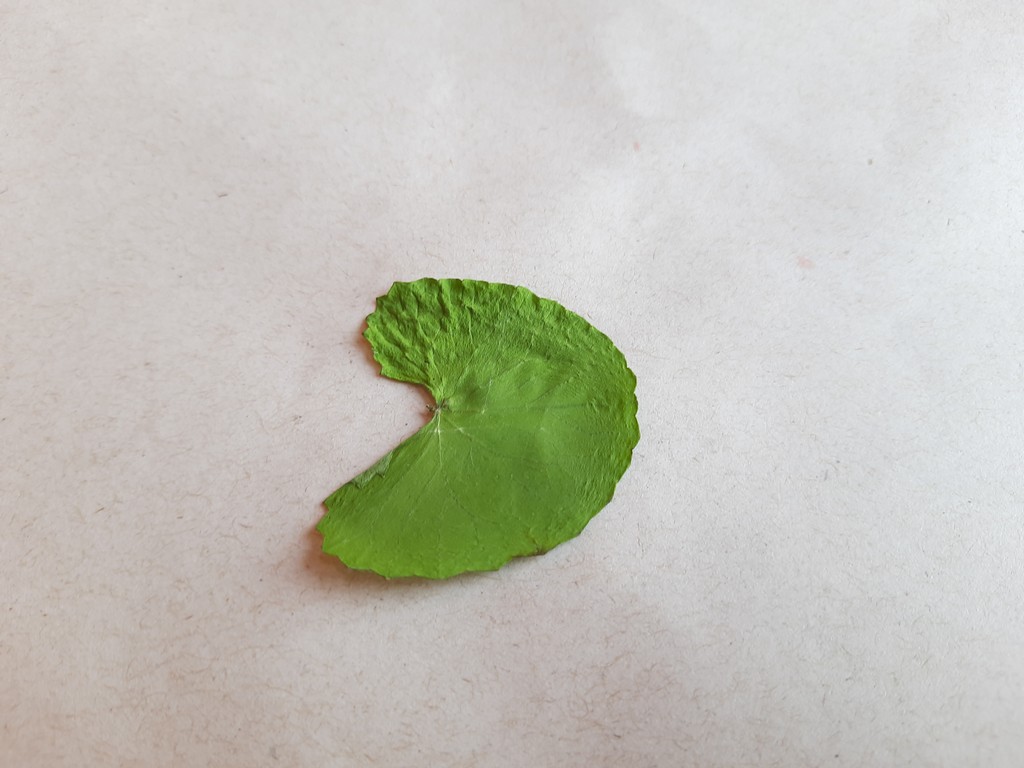
Label: Dried